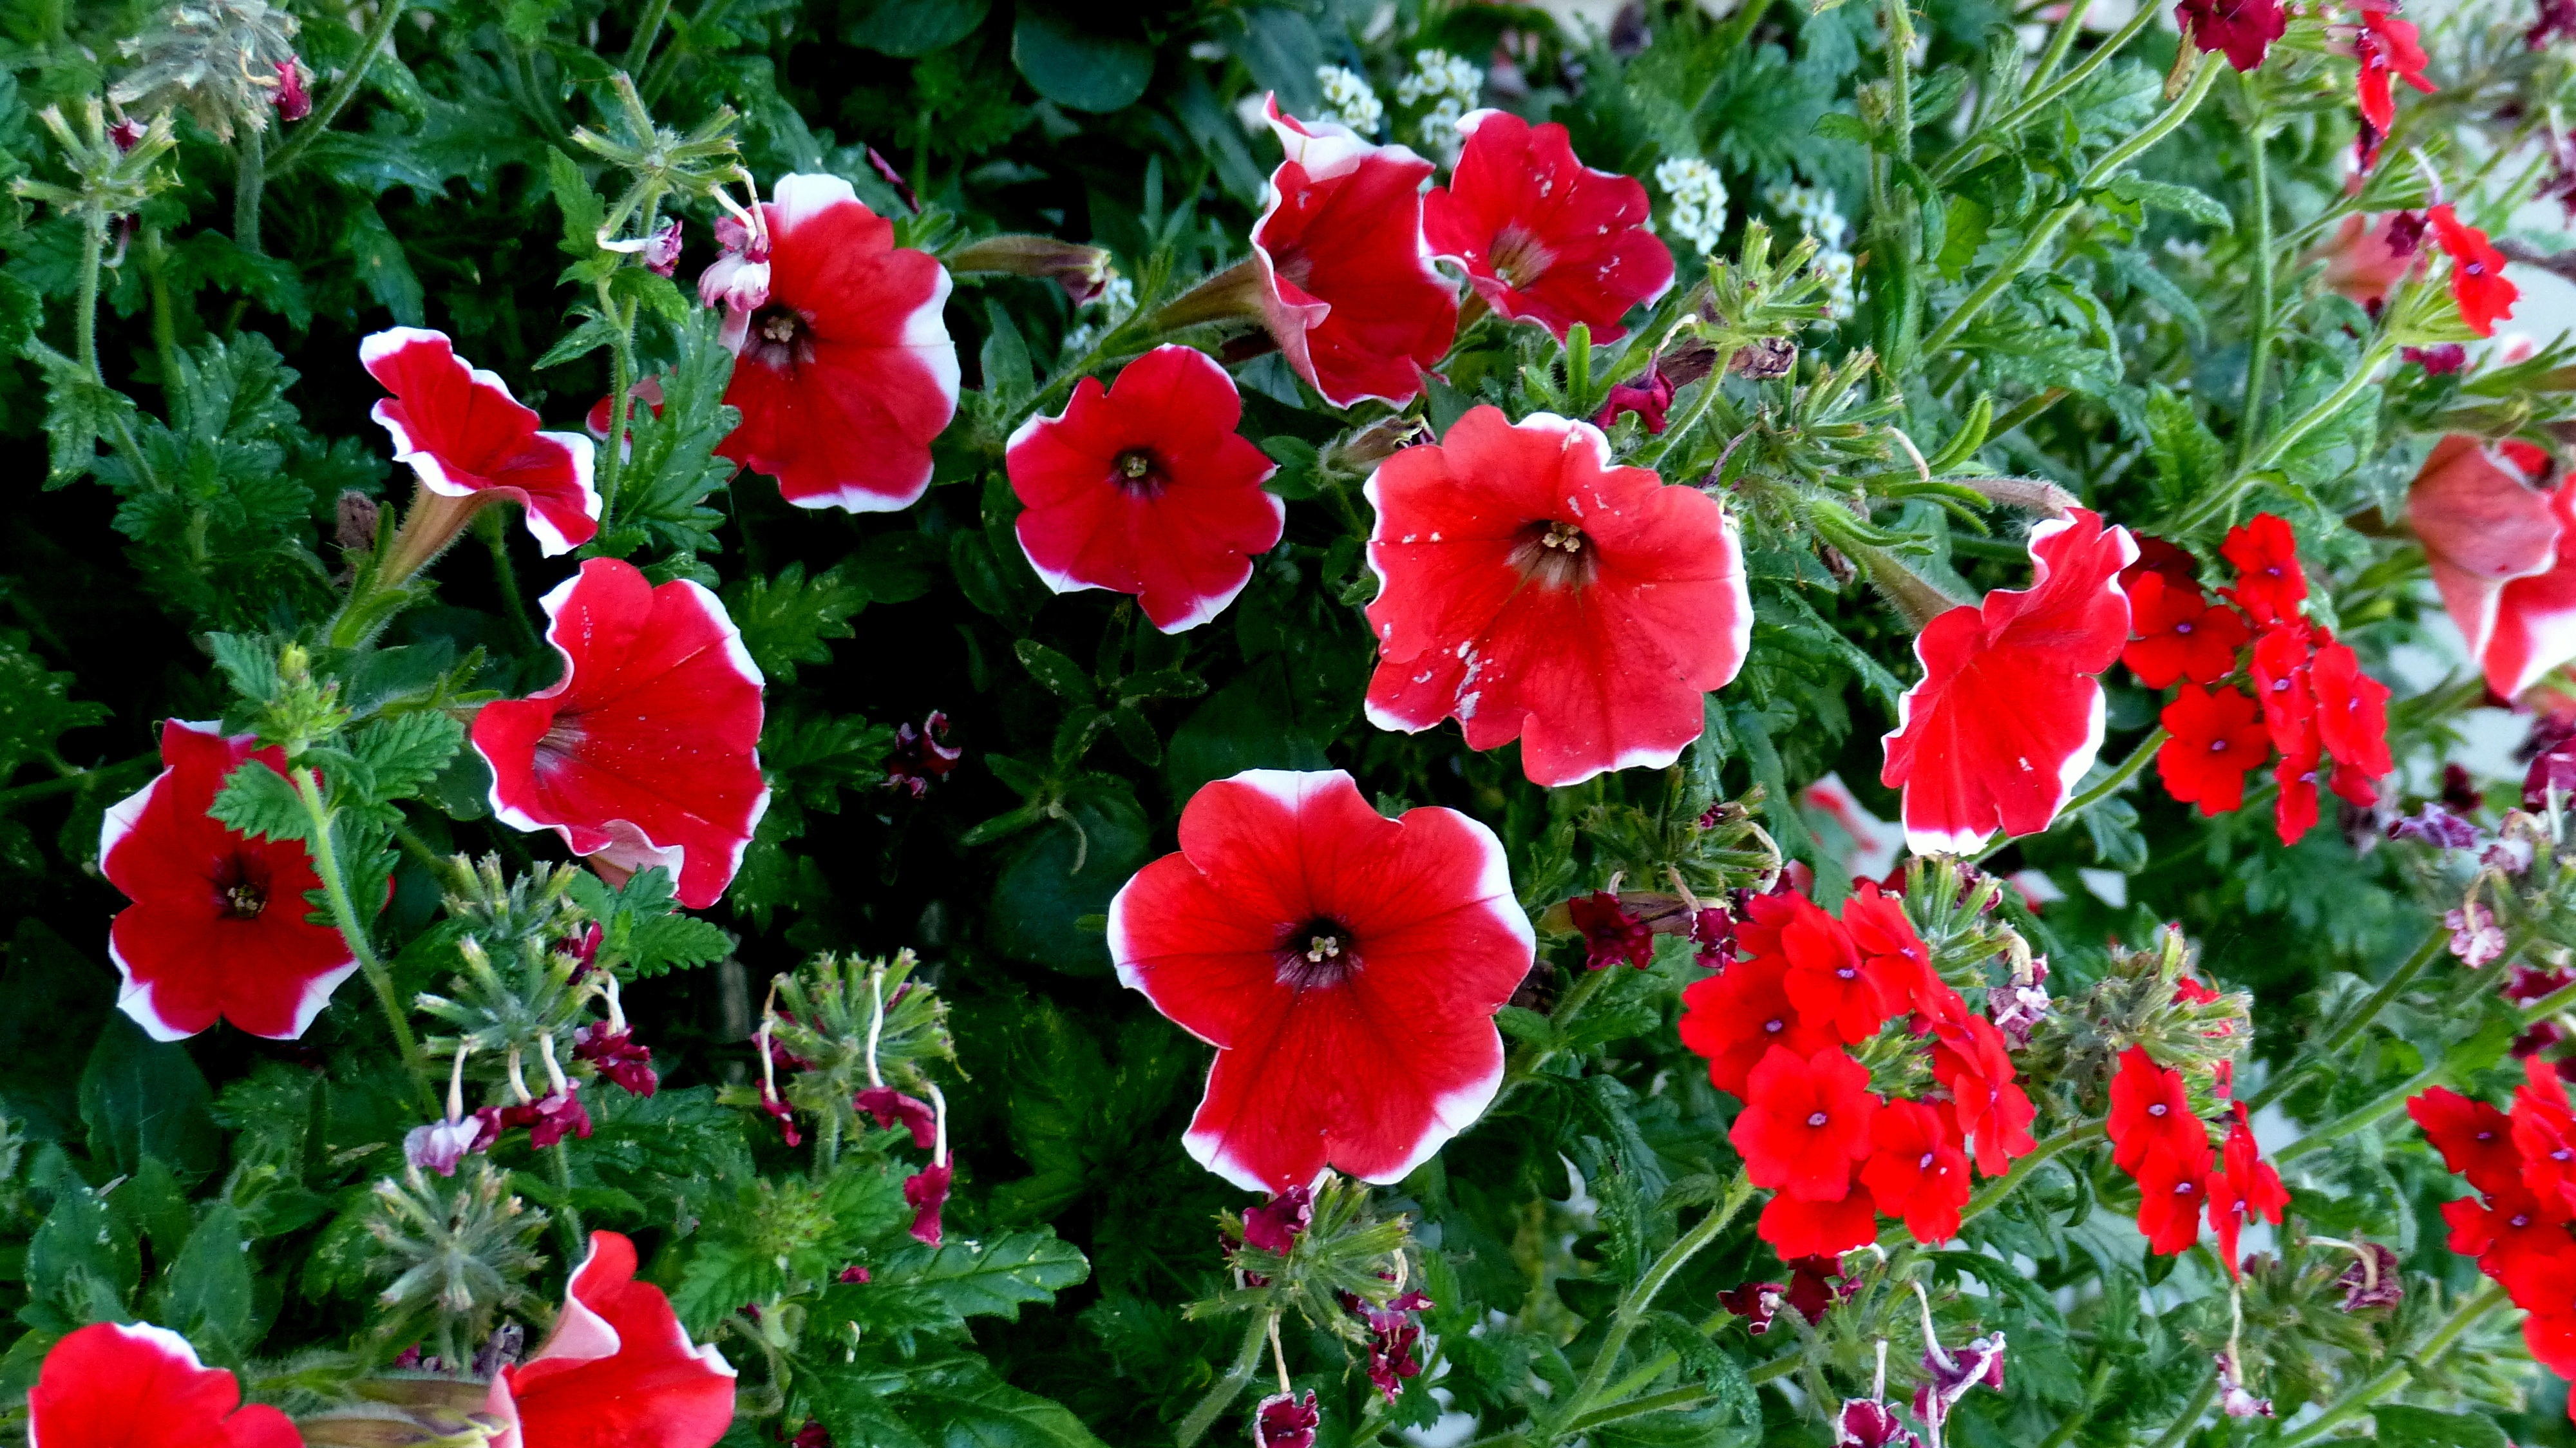
plant, flower, petal, bloom, summer, red, flora, plants, flowers, outdoors, poppy, coquelicot, flowering plant, annual plant, land plant